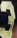
Number: 3